C. Paul Jennewein

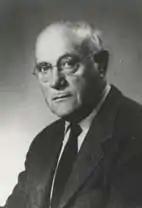
C. Paul Jennewein

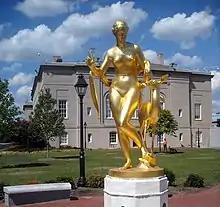
Darlington Memorial Fountain: "Nymph and Fawn" in Washington, D.C.

Carl Paul Jennewein (December 2, 1890 – February 22, 1978) was a German-born American sculptor.